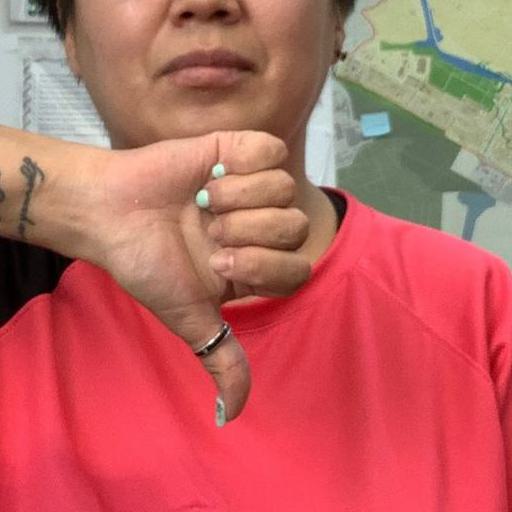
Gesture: dislike